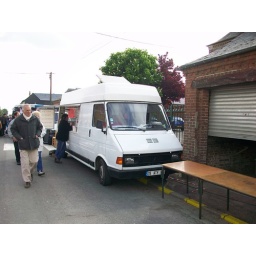
Seen at a street market in France